Edward Bach

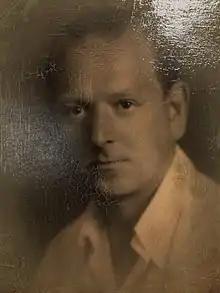

Edward Bach (24 September 1886 – 27 November 1936) was a British medical doctor, bacteriologist, homeopath, and spiritual writer, best known for developing the Bach flower remedies, a form of alternative medicine inspired by classical homeopathic traditions.